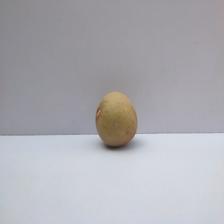
Size: Small